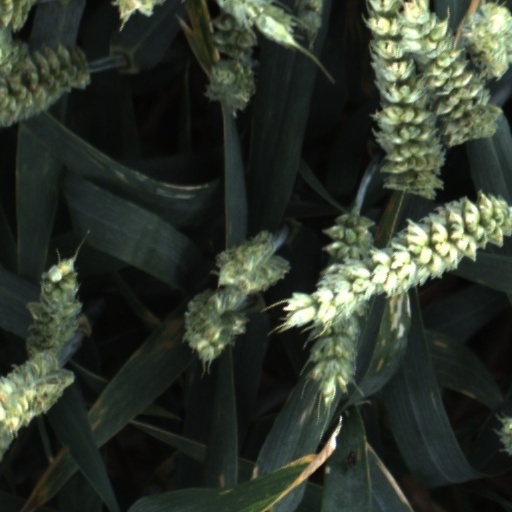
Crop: wheat